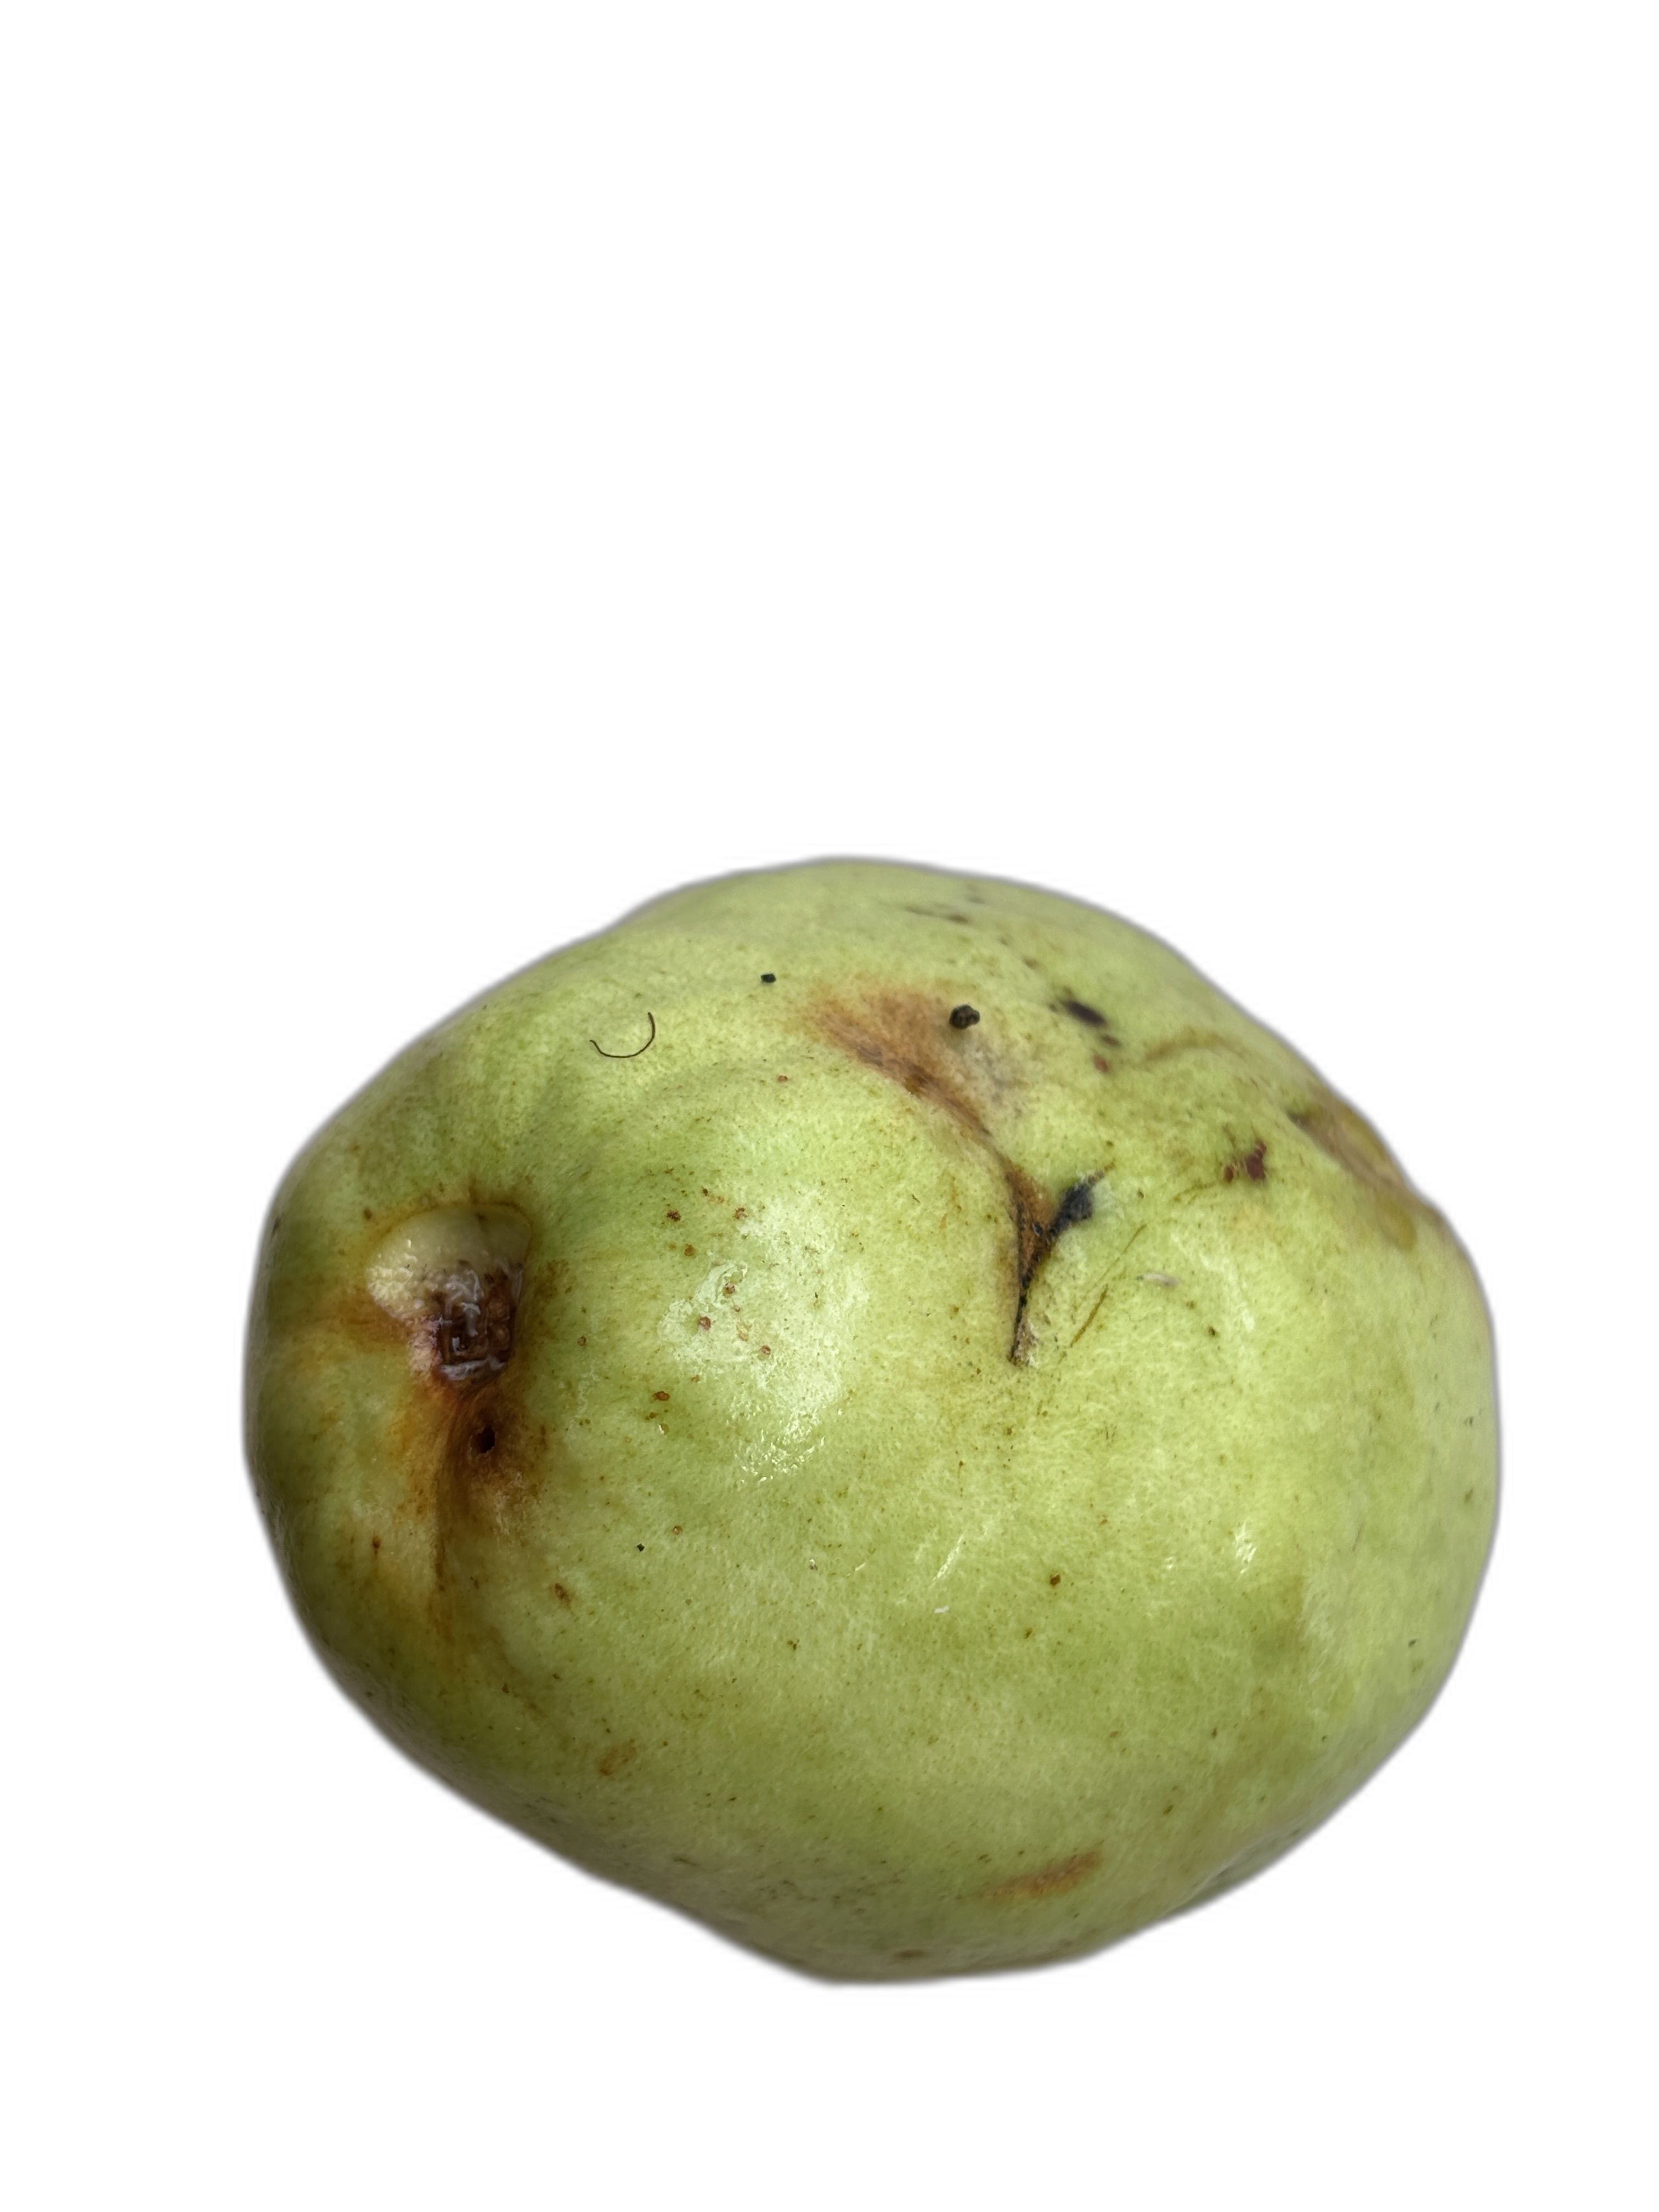
Plant part: fruit
Disease: Anthracnose